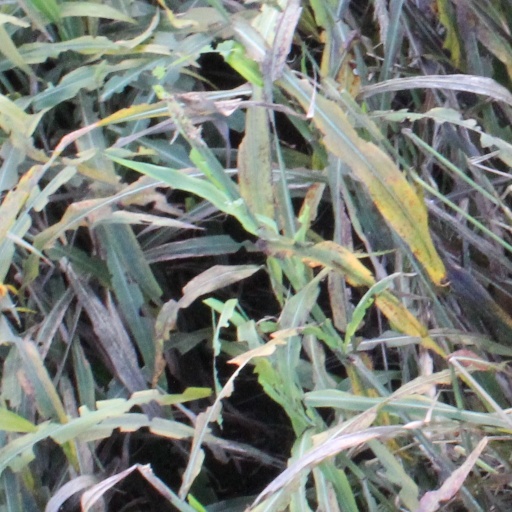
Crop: sorghum